DKW

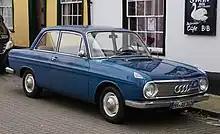
The DKW F102

A more successful range of cars was sold from 1959, the Junior/F12 series based on a modern concept from the late 1950s. The range consists of Junior (basic model) made from 1959 to 1961, Junior de Luxe (a little enhanced) from 1961 to 1963, F11 (a little larger) and F12 (larger and bigger engine) from 1963 to 1965, and F12 Roadster from 1964 to 1965. The Junior/F12 series became quite popular, and many cars were produced. An assembly plant was licensed in Ballincollig, County Cork, Ireland between 1952 and c.1964 and roughly 4,000 vehicles were assembled, ranging from saloons, vans and motorbikes to commercial combine harvesters. This was the only DKW factory outside Germany in Europe and for many years after its closure its large DKW sign could be visible on the wall of the factory. The building was demolished in the late 2000s and was redeveloped into a German Aldi store and a McDonald's drive-thru.